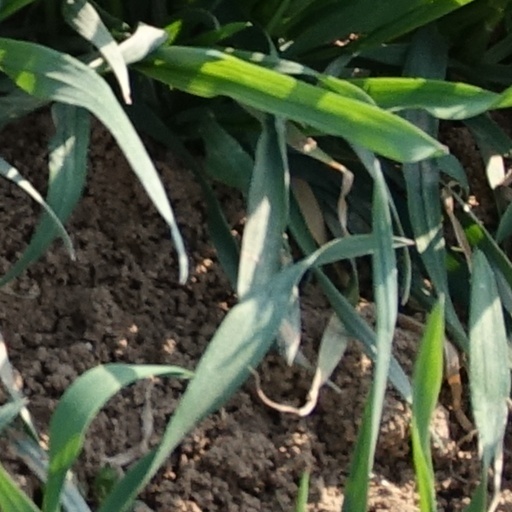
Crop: wheat